Soft (film)

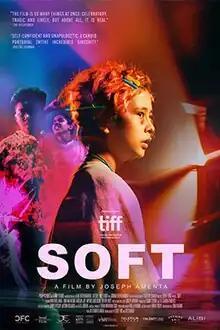
Film poster

Soft is a 2022 Canadian drama film, written and directed by Joseph Amenta. Amenta's feature debut, the film centres on three young queer friends in Toronto who are revelling in the freedom of their summer break from school, until a missing persons investigation draws them back into reality.